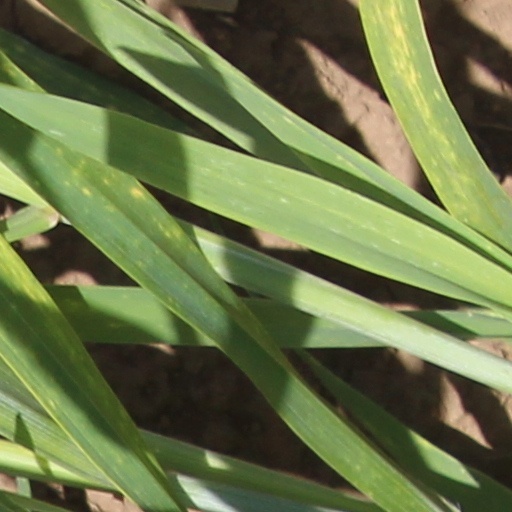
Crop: wheat